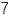
Number: 7